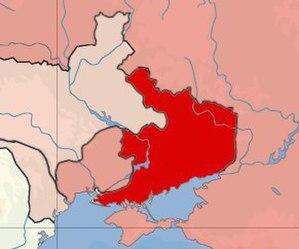
La république populaire de Donetsk est un État sécessionniste de l'Ukraine autoproclamé dans l'oblast de Donetsk le 7 avril 2014 et contrôlant une partie de celui-ci. Il propose une fusion le 24 mai 2014 avec la République populaire de Lougansk dans ce qui est nommé l'Union des républiques populaires. Cette sécession, intervenant lors de la crise ukrainienne et la guerre du Donbass, a été notamment orchestrée par la milice populaire du Donbass.
La république soviétique de Donetsk-Krivoï-Rog est une éphémère république soviétique, créée en Ukraine orientale par les bolcheviks, au début de la guerre civile russe. La république fut proclamée officiellement le 11 février 1918, mais ne fut reconnue par aucun État, pas même par la République socialiste fédérative soviétique de Russie. Sa capitale fut Kharkov puis Louhansk.